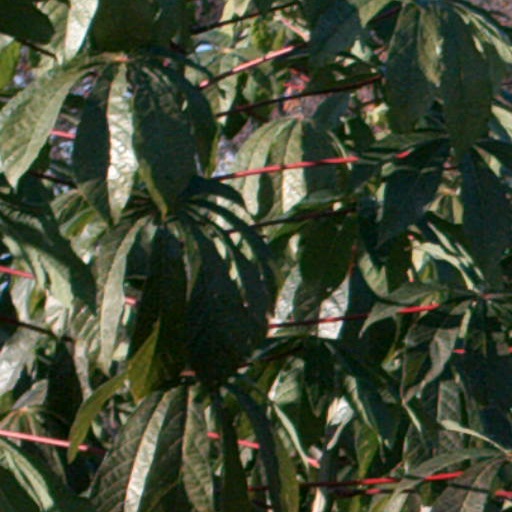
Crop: cassava